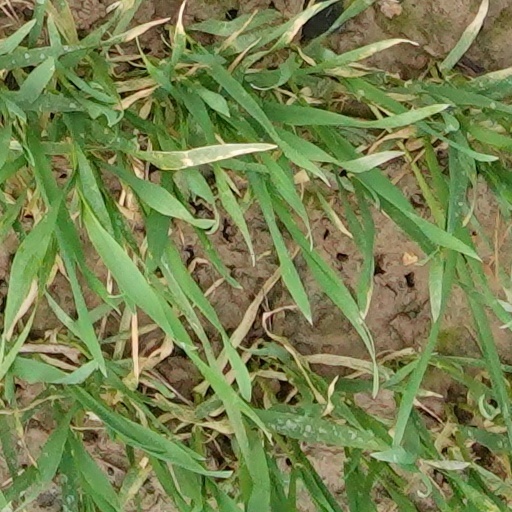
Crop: wheat